Exorcism of the Gerasene demoniac

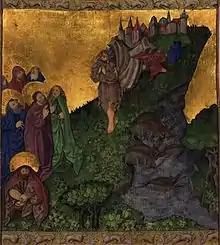
Medieval illumination of Jesus exorcizing the Gerasene demoniac from the Ottheinrich Folio

The story appears to be set close to the Sea of Galilee, since it takes place as soon as Jesus gets out of the boat, but neither Gadara nor Gerasa is on the shore itself. Both cities are southeast of the lake. Gadara is away or a two-hour walking distance, and Gerasa well over twice as far. Origen cited a local tradition that there had been a town called "Gergasa" on the lake shore.